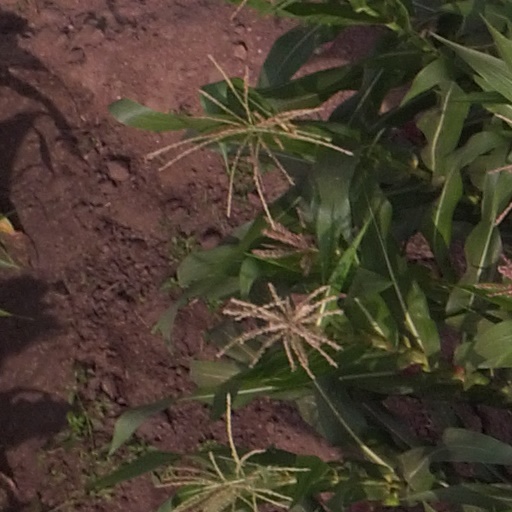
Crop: maize; corn